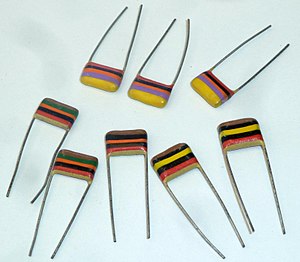
Farvekodning af elektroniske komponenter / Anden farvekodningsbrug
Farvekodede Mullard C280 polyester filmkondensatorer. De var populære i 1960'erne og 1970'erne. Disse kondensatorer fik øgenavnet "tropical fish" - på dansk tropiske fisk, pga de brede stribede farver.[11]
"Farvekodning af elektroniske komponenter med tilledninger af metaltråd er standardiseret for resistorer og kondensatorer og formidler værdi eller mulig belastning. Farvekodning af små spoler anvendes også, men er ikke standardiseret. Små dioder kan anvende farvekodningen til at formidle løbenummeret - fx 1N4148 bliver til farverne for ""4148"". Farvekodningen anvendes også til at mærke en del signalledninger og kabler, specielt til telefoni og digitale bus-kabler for lettere at kunne finde samme leder i den anden ende.